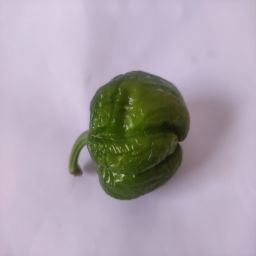
Crop: Bell Pepper
Quality: Ripe